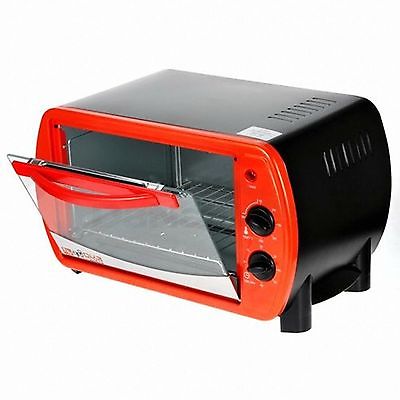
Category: toaster